Mule Armstrong

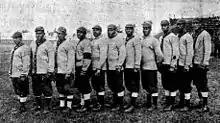
1910 St. Paul Gophers

While catching for the Buxton Wonders, a traveling team from Buxton, Iowa, Armstrong and teammate Lefty Pangburn were picked up by the St. Paul Colored Gophers where he played for two seasons in 1910 and 1911 (the second season the team changed their name to the Twin Cities Gophers).